Larry Hanley

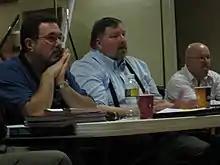
Larry Hanley (center) in 2010 with Angelo Tanzi to his right

Lawrence Joseph Hanley (June 24, 1956 – May 7, 2019) was an American bus operator who eventually became International President of the Amalgamated Transit Union.